Jane Connell

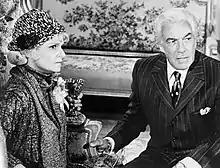
Connell as Hepzibah with Cesar Romero in "Bewitched", 1970

Jane Sperry Connell (pronounced con-NELL, née Bennett; October 27, 1925 – September 22, 2013) was an American actress and singer.